Linda Nedbalová

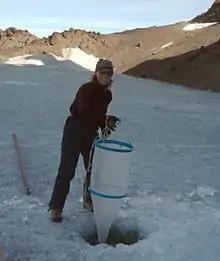
Linda Nedbalová at James Ross Island

Linda Nedbalová is a Czech Antarctic researcher, best known for her work on snow algae.